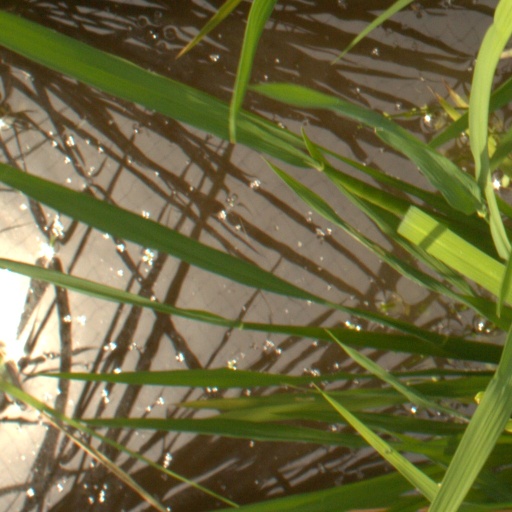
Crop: rice